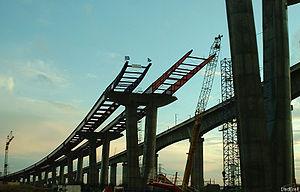
Travaux du second viaduc de La Boisse dans l'Ain, relatif à la construction de l'A432.
La Boisse est une commune française située dans le département de l'Ain en région Auvergne-Rhône-Alpes. En outre, elle fait partie de l'unité urbaine de Lyon.
Le viaduc de la Côtière est un pont emprunté par l'autoroute française A432, qui participe à la liaison entre l'A46 et l'A42. Il est situé à Beynost et à La Boisse, dans l'Ain, en France.